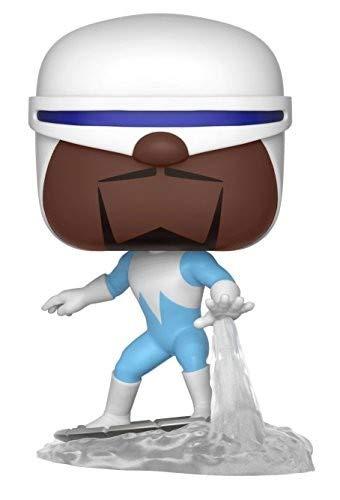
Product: Funko Pop! Disney: Incredibles 2 - Frozone Collectible Figure
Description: From incredible 2, Frozen, as a stylized pop vinyl from Funk.
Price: $6.38
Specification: ASIN:B079Y9PP2F|ShippingWeight:5.9ounces(Viewshippingratesandpolicies)|DomesticShipping:ItemcanbeshippedwithinU.S.|InternationalShipping:ThisitemcanbeshippedtoselectcountriesoutsideoftheU.S.LearnMore|DateFirstAvailable:April13,2018